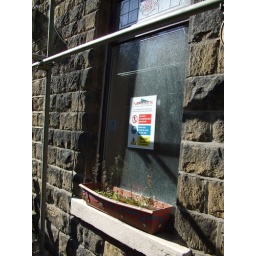
The hard hat sign still in evedence